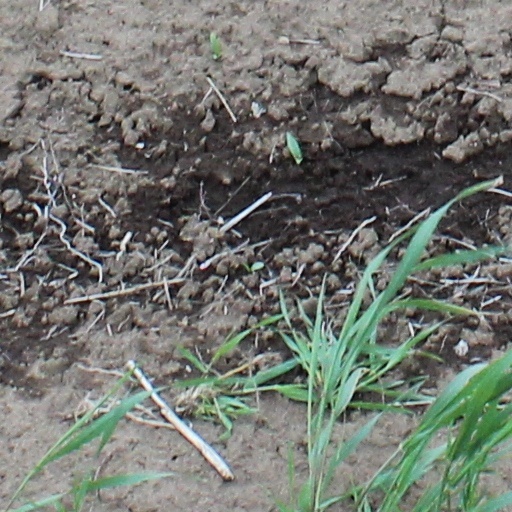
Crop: wheat